The Strange Case of Captain Ramper

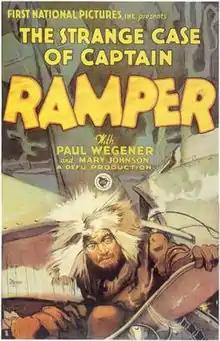

The Strange Case of Captain Ramper is a 1927 German silent film directed by Max Reichmann and starring Paul Wegener and Mary Johnson.